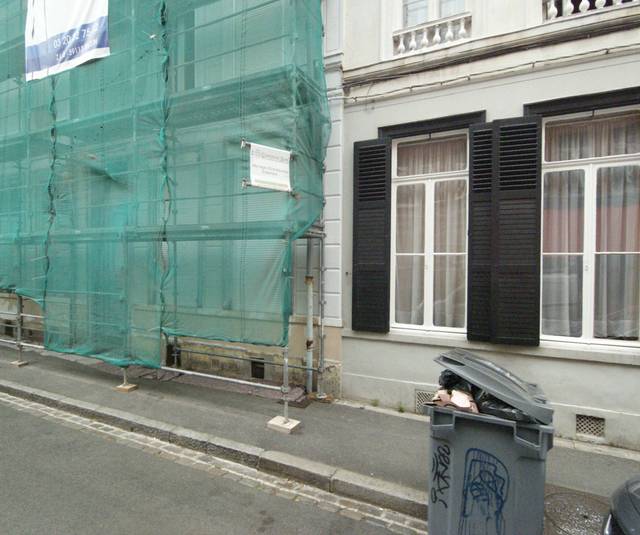
Region: France
Coordinates: 50.629, 3.046